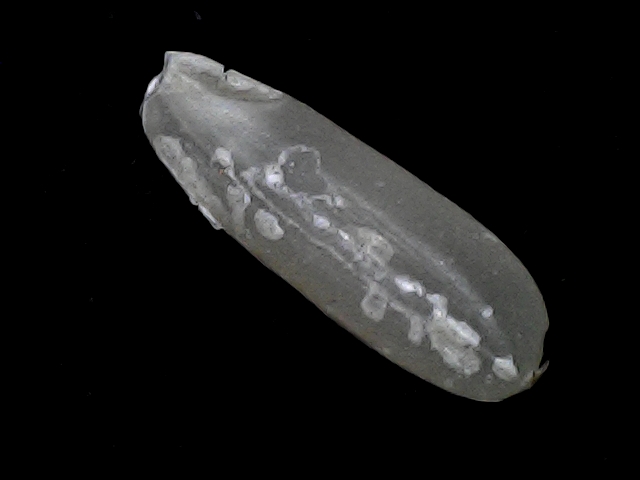
Rice variety: BRRI67